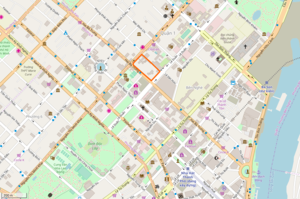
L'IF et l'Ambassade de France d'Ho Chi Minh sur OpenStreetMaps
L' Institut français du Vietnam fait partie du réseau mondial des instituts français. L'antenne principale est située à Hanoï, la capitale du pays. Elle est accompagnée de 3 antennes locales à Hô Chi Minh, Hué et Da Nang.